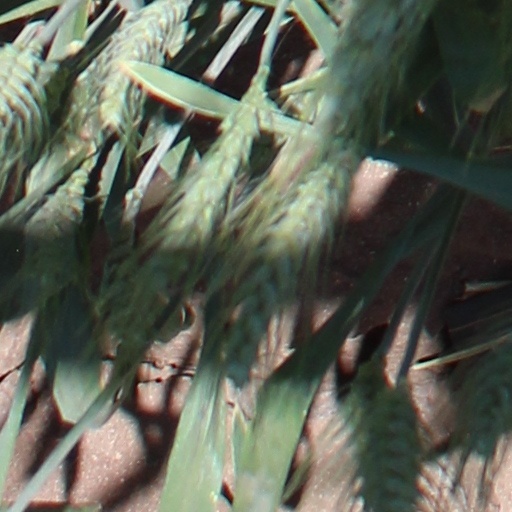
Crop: wheat